Giuseppina Strepponi

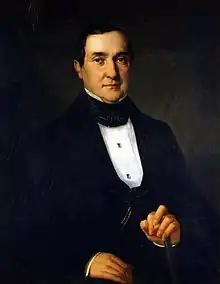
Impresario Bartolomeo Merelli

In late 1838, Lanari and Bartolomeo Merelli, the impresario of La Scala, had negotiated for Strepponi, Moriani, and Ronconi to appear in La Scala for the following spring season, but they had both been horrified to find out in early January that she was five months pregnant, and that this would cause her to be unavailable. But in February 1839 in Florence, she sang in "Il giuramento" with such dramatic intensity that it appears to have caused her to miscarry and, by necessity, withdraw from further performances for some time. Increasingly pressured by Lanari, she finally relented to appear at La Fenice, where she was a triumph in March. By April 1839 she was in Milan to fulfill those engagements, and her La Scala debut in "I Puritani" on 20th was another triumph. By March 1840, it appears that she may have given birth to a stillborn girl since Phillips-Matz notes that a combination of time taken out of her working schedule corresponds to around the 22 March records showing parents abandoning her in the parish in which she lived.